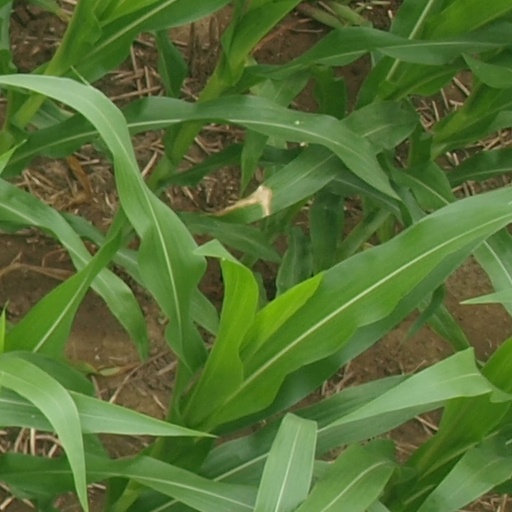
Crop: maize; corn